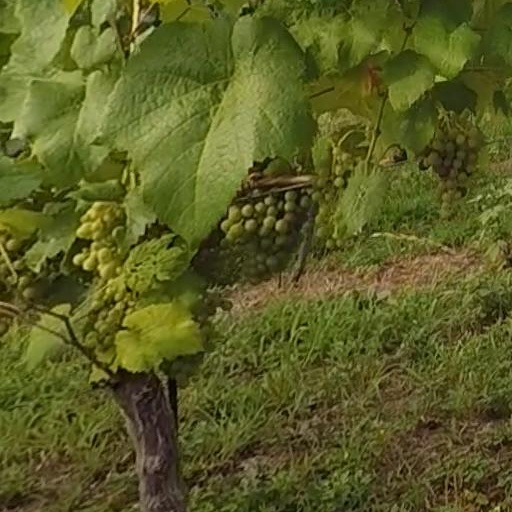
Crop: grape